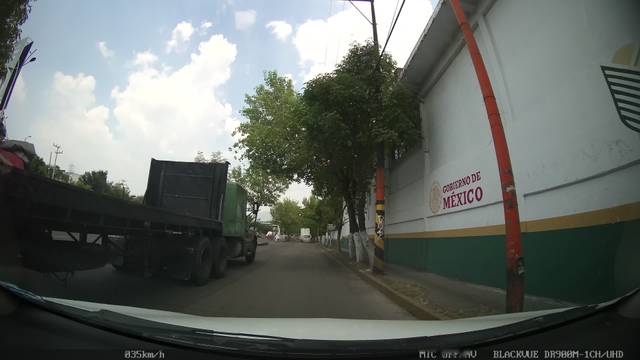
Region: Mexico
Coordinates: 19.535, -99.191